Bagram Airfield

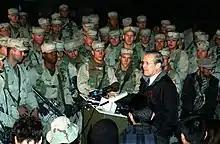
U.S. Secretary of Defense Donald Rumsfeld speaks to U.S. troops at Bagram on 16 December 2001.

Some of the Soviet land forces based at Bagram included the 108th Motor Rifle Division and the 345th Independent Guards Airborne Regiment of the 105th Guards Vienna Airborne Division. Following the withdrawal of the Soviet forces and the rise of the Western-funded and Pakistani-trained mujahideen rebels, Afghanistan plunged into civil war. Many of its support buildings and base housing built by the Soviet Armed Forces during their occupation were destroyed by years of fighting between various warring Afghan factions after the Soviets left.